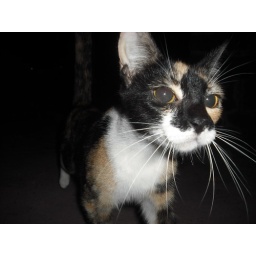
Cute cat hanging around Adam's house